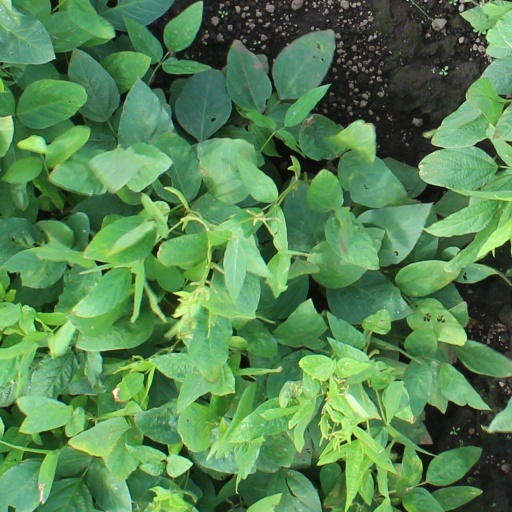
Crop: soybean